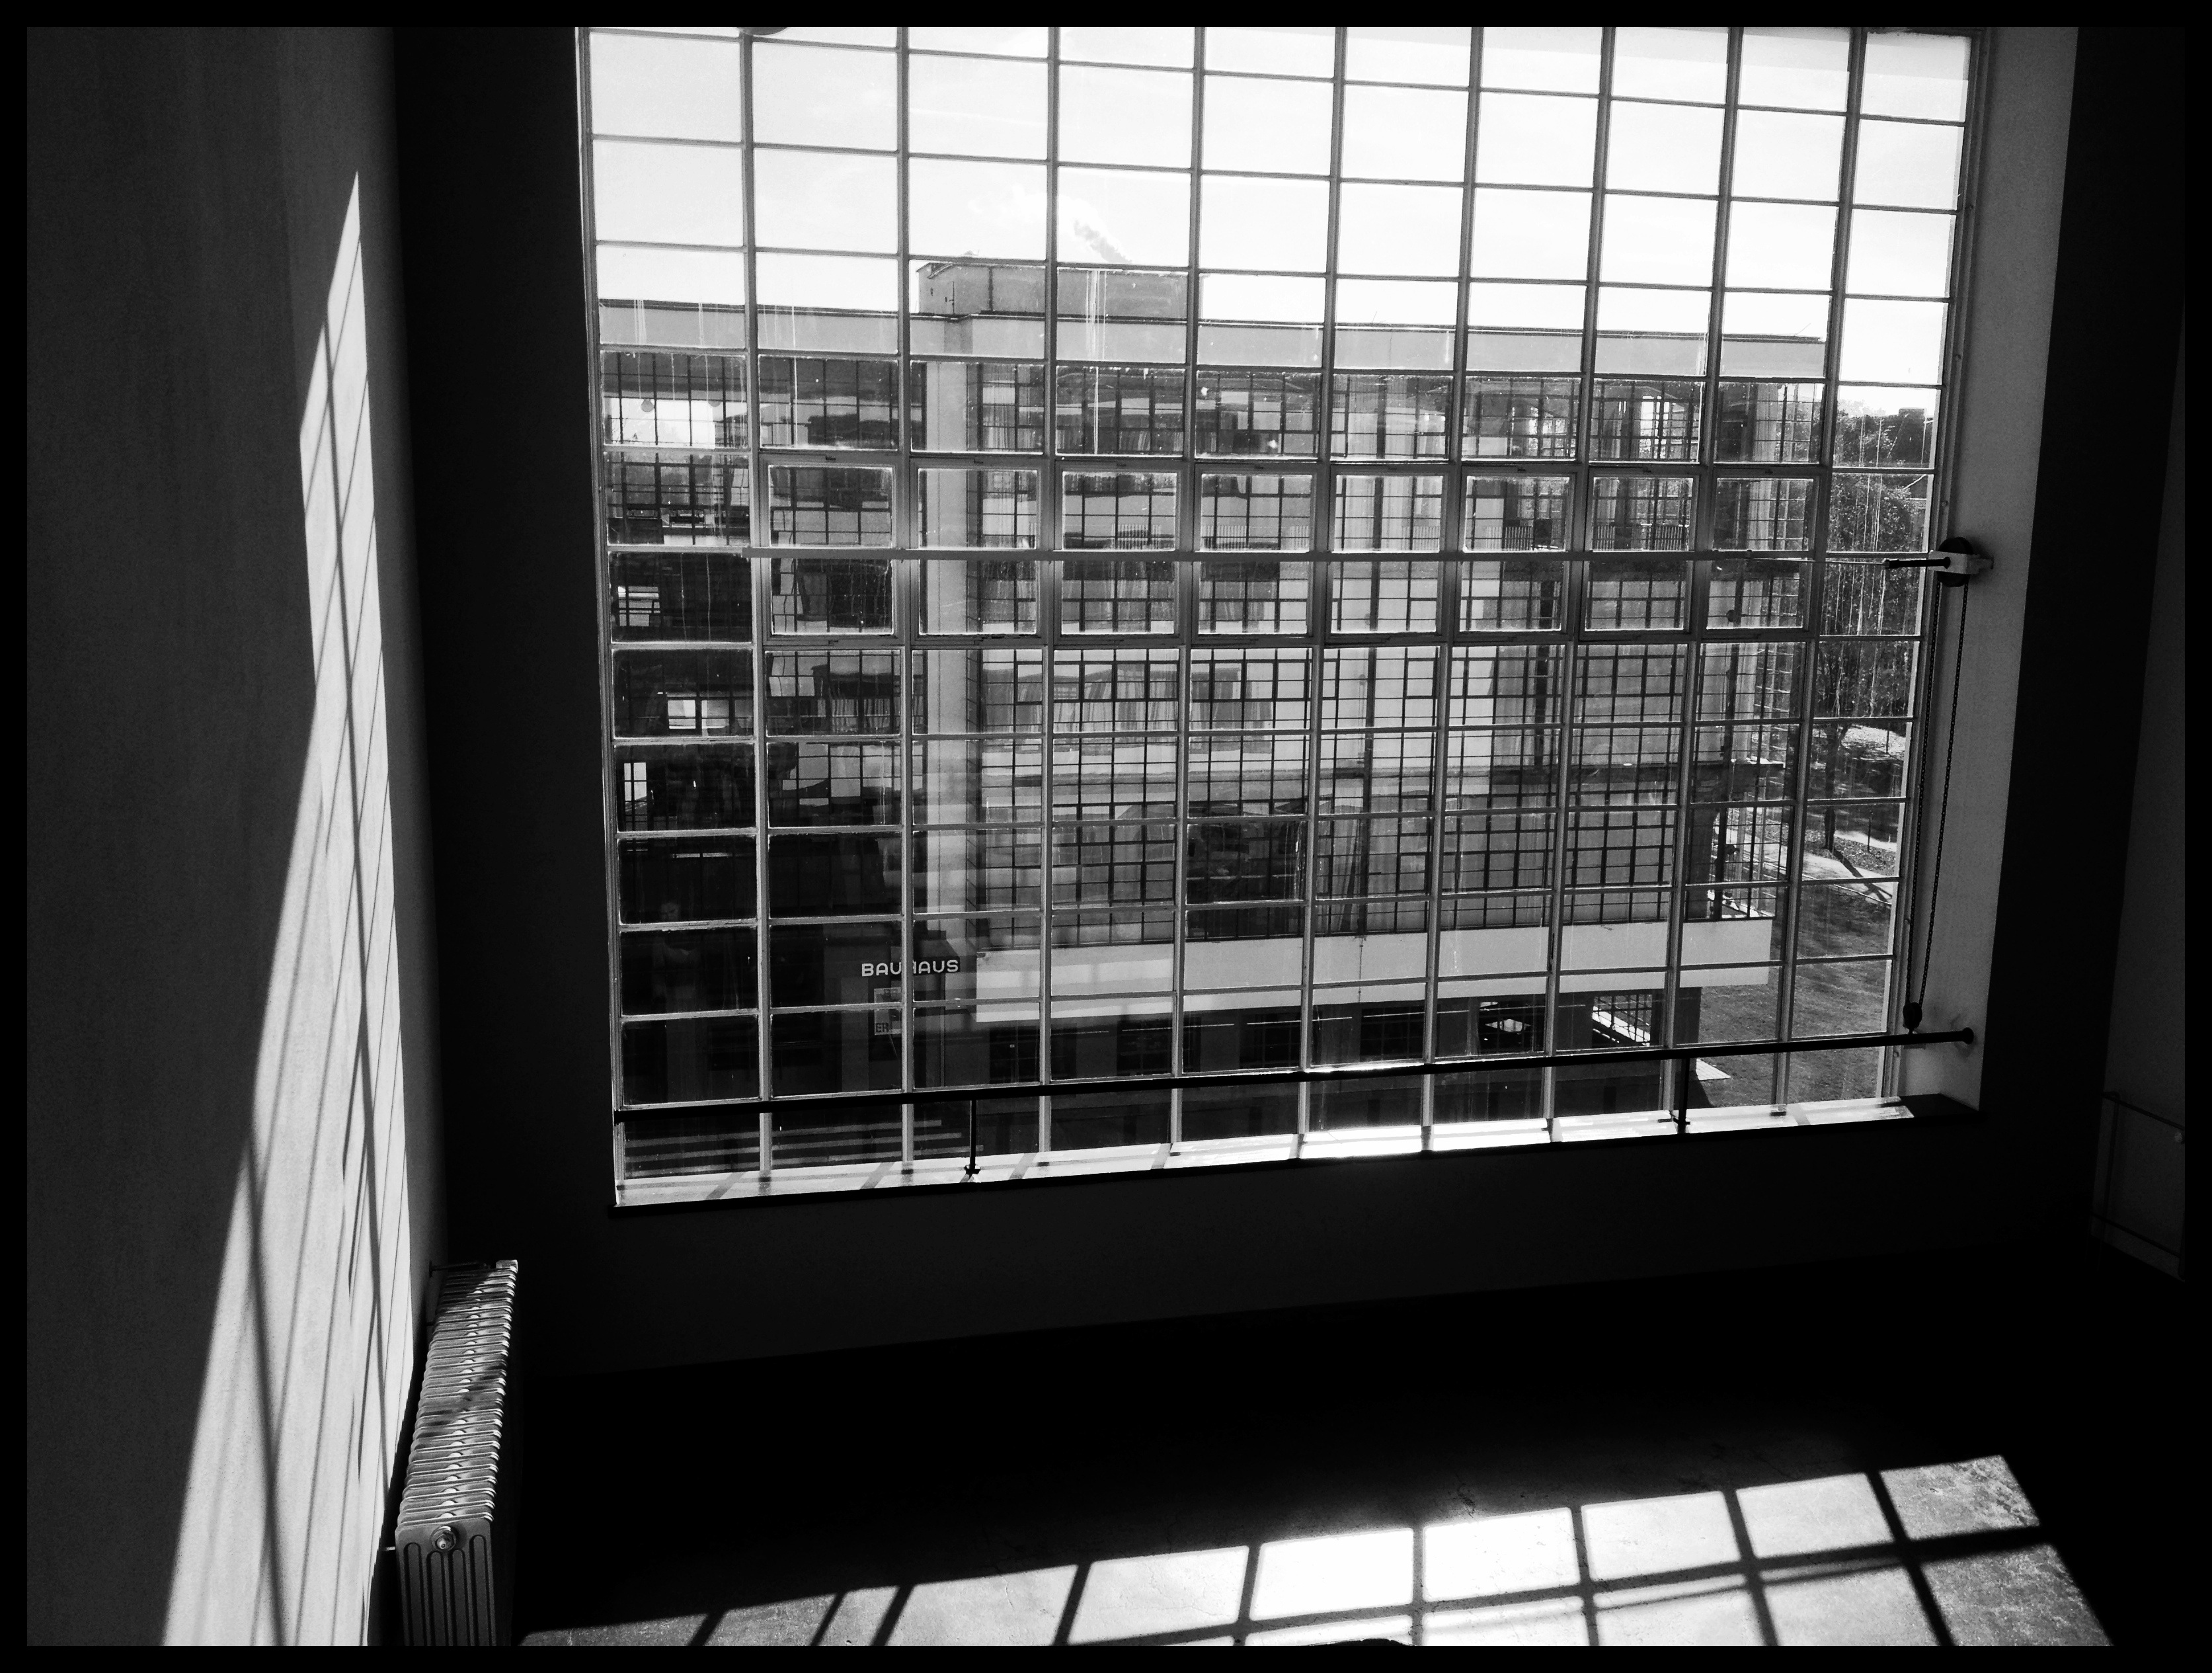
light, black and white, architecture, white, house, window, glass, black, room, monochrome, interior design, bauhaus, symmetry, photograph, germany, image, shape, dessau, gropius, monochrome photography, window covering